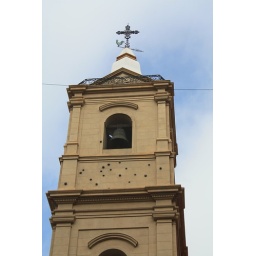
canon balls in wall